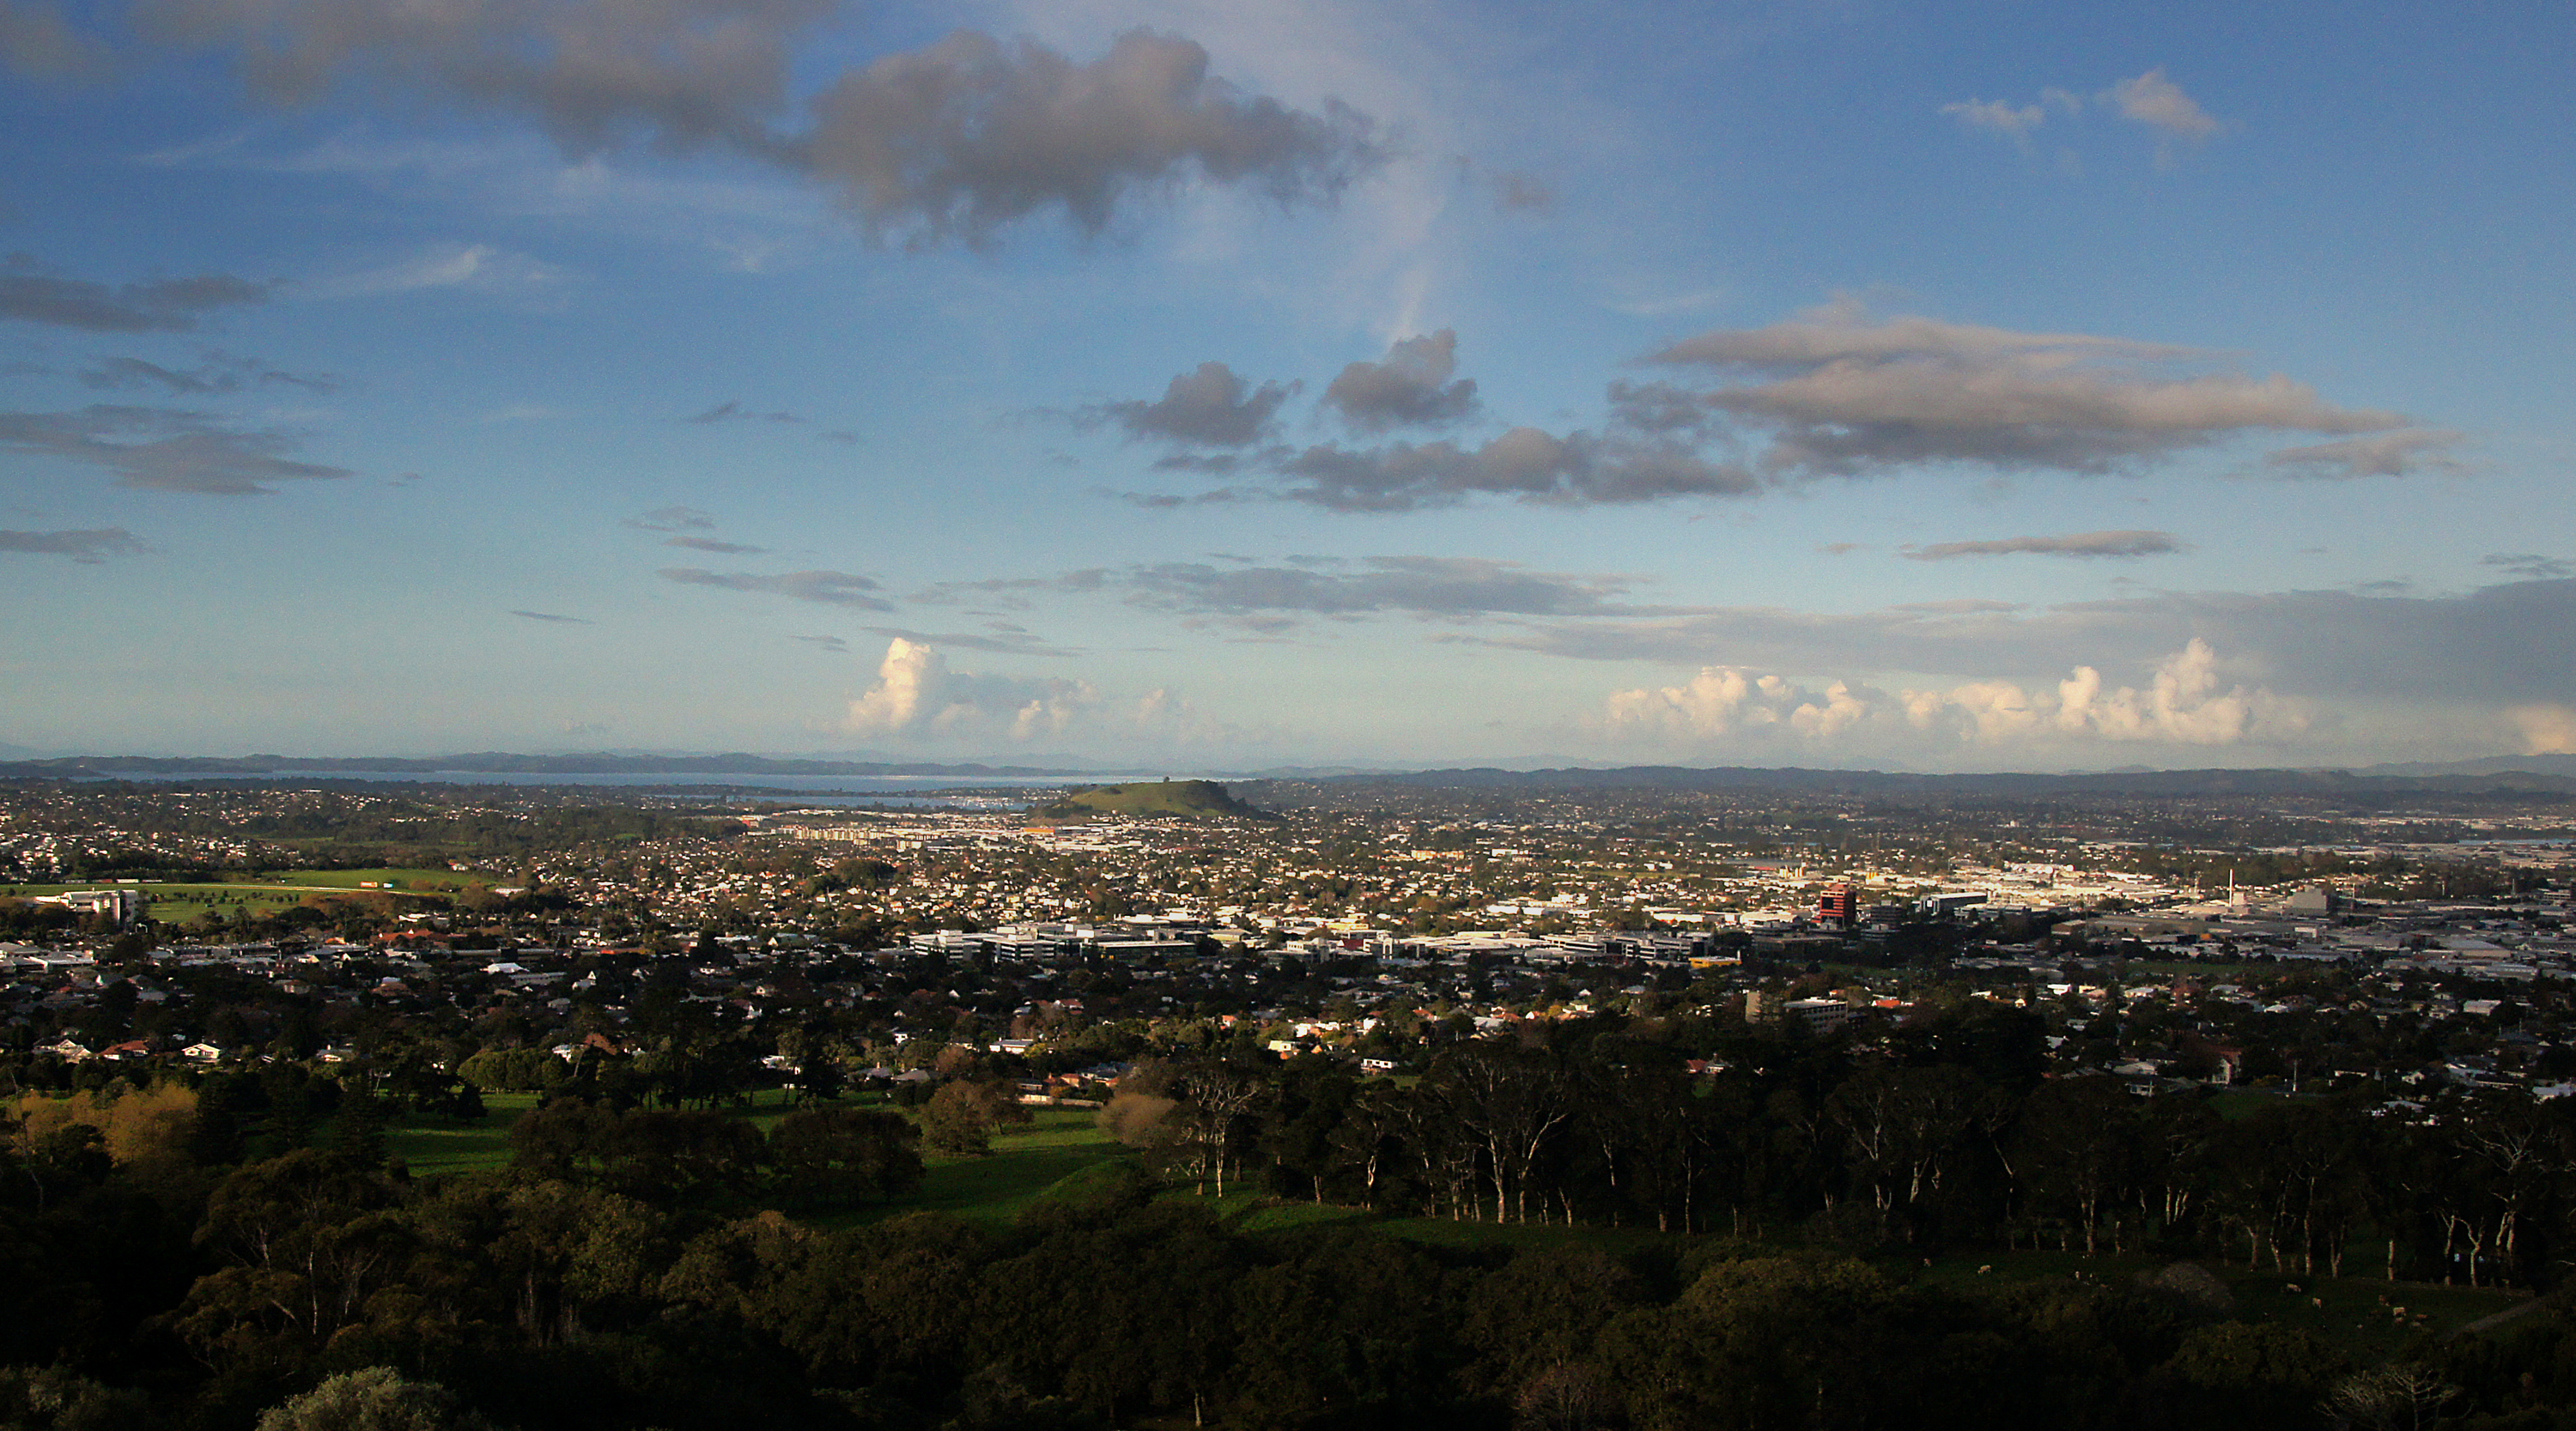
landscape, sea, coast, horizon, cloud, sky, sunrise, sunset, skyline, sunlight, morning, hill, dawn, city, cityscape, panorama, dusk, evening, sheep, plain, newzealand, auckland, sonydslra580, mounteden, urbanparks, tamron18270mmpzd, sheepfarming, sheepgrazing, onetreehill, volcanio, mounment, aerial photography, meteorological phenomenon, atmospheric phenomenon, human settlement, atmosphere of earth, publicdomaindedicationcc0